Abbott-Baynes Scud 2

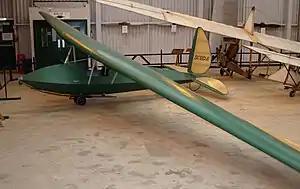
Scud II on display at the Shuttleworth Collection.

The Abbott-Baynes Scud 2 was a 1930s high-performance sailplane, built in the UK. It was a development of the intermediate-level Scud 1 with a new, high aspect ratio wing.